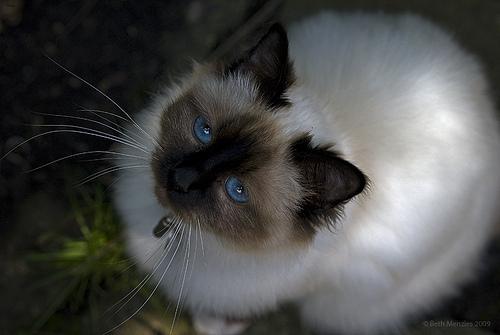
Breed: Birman